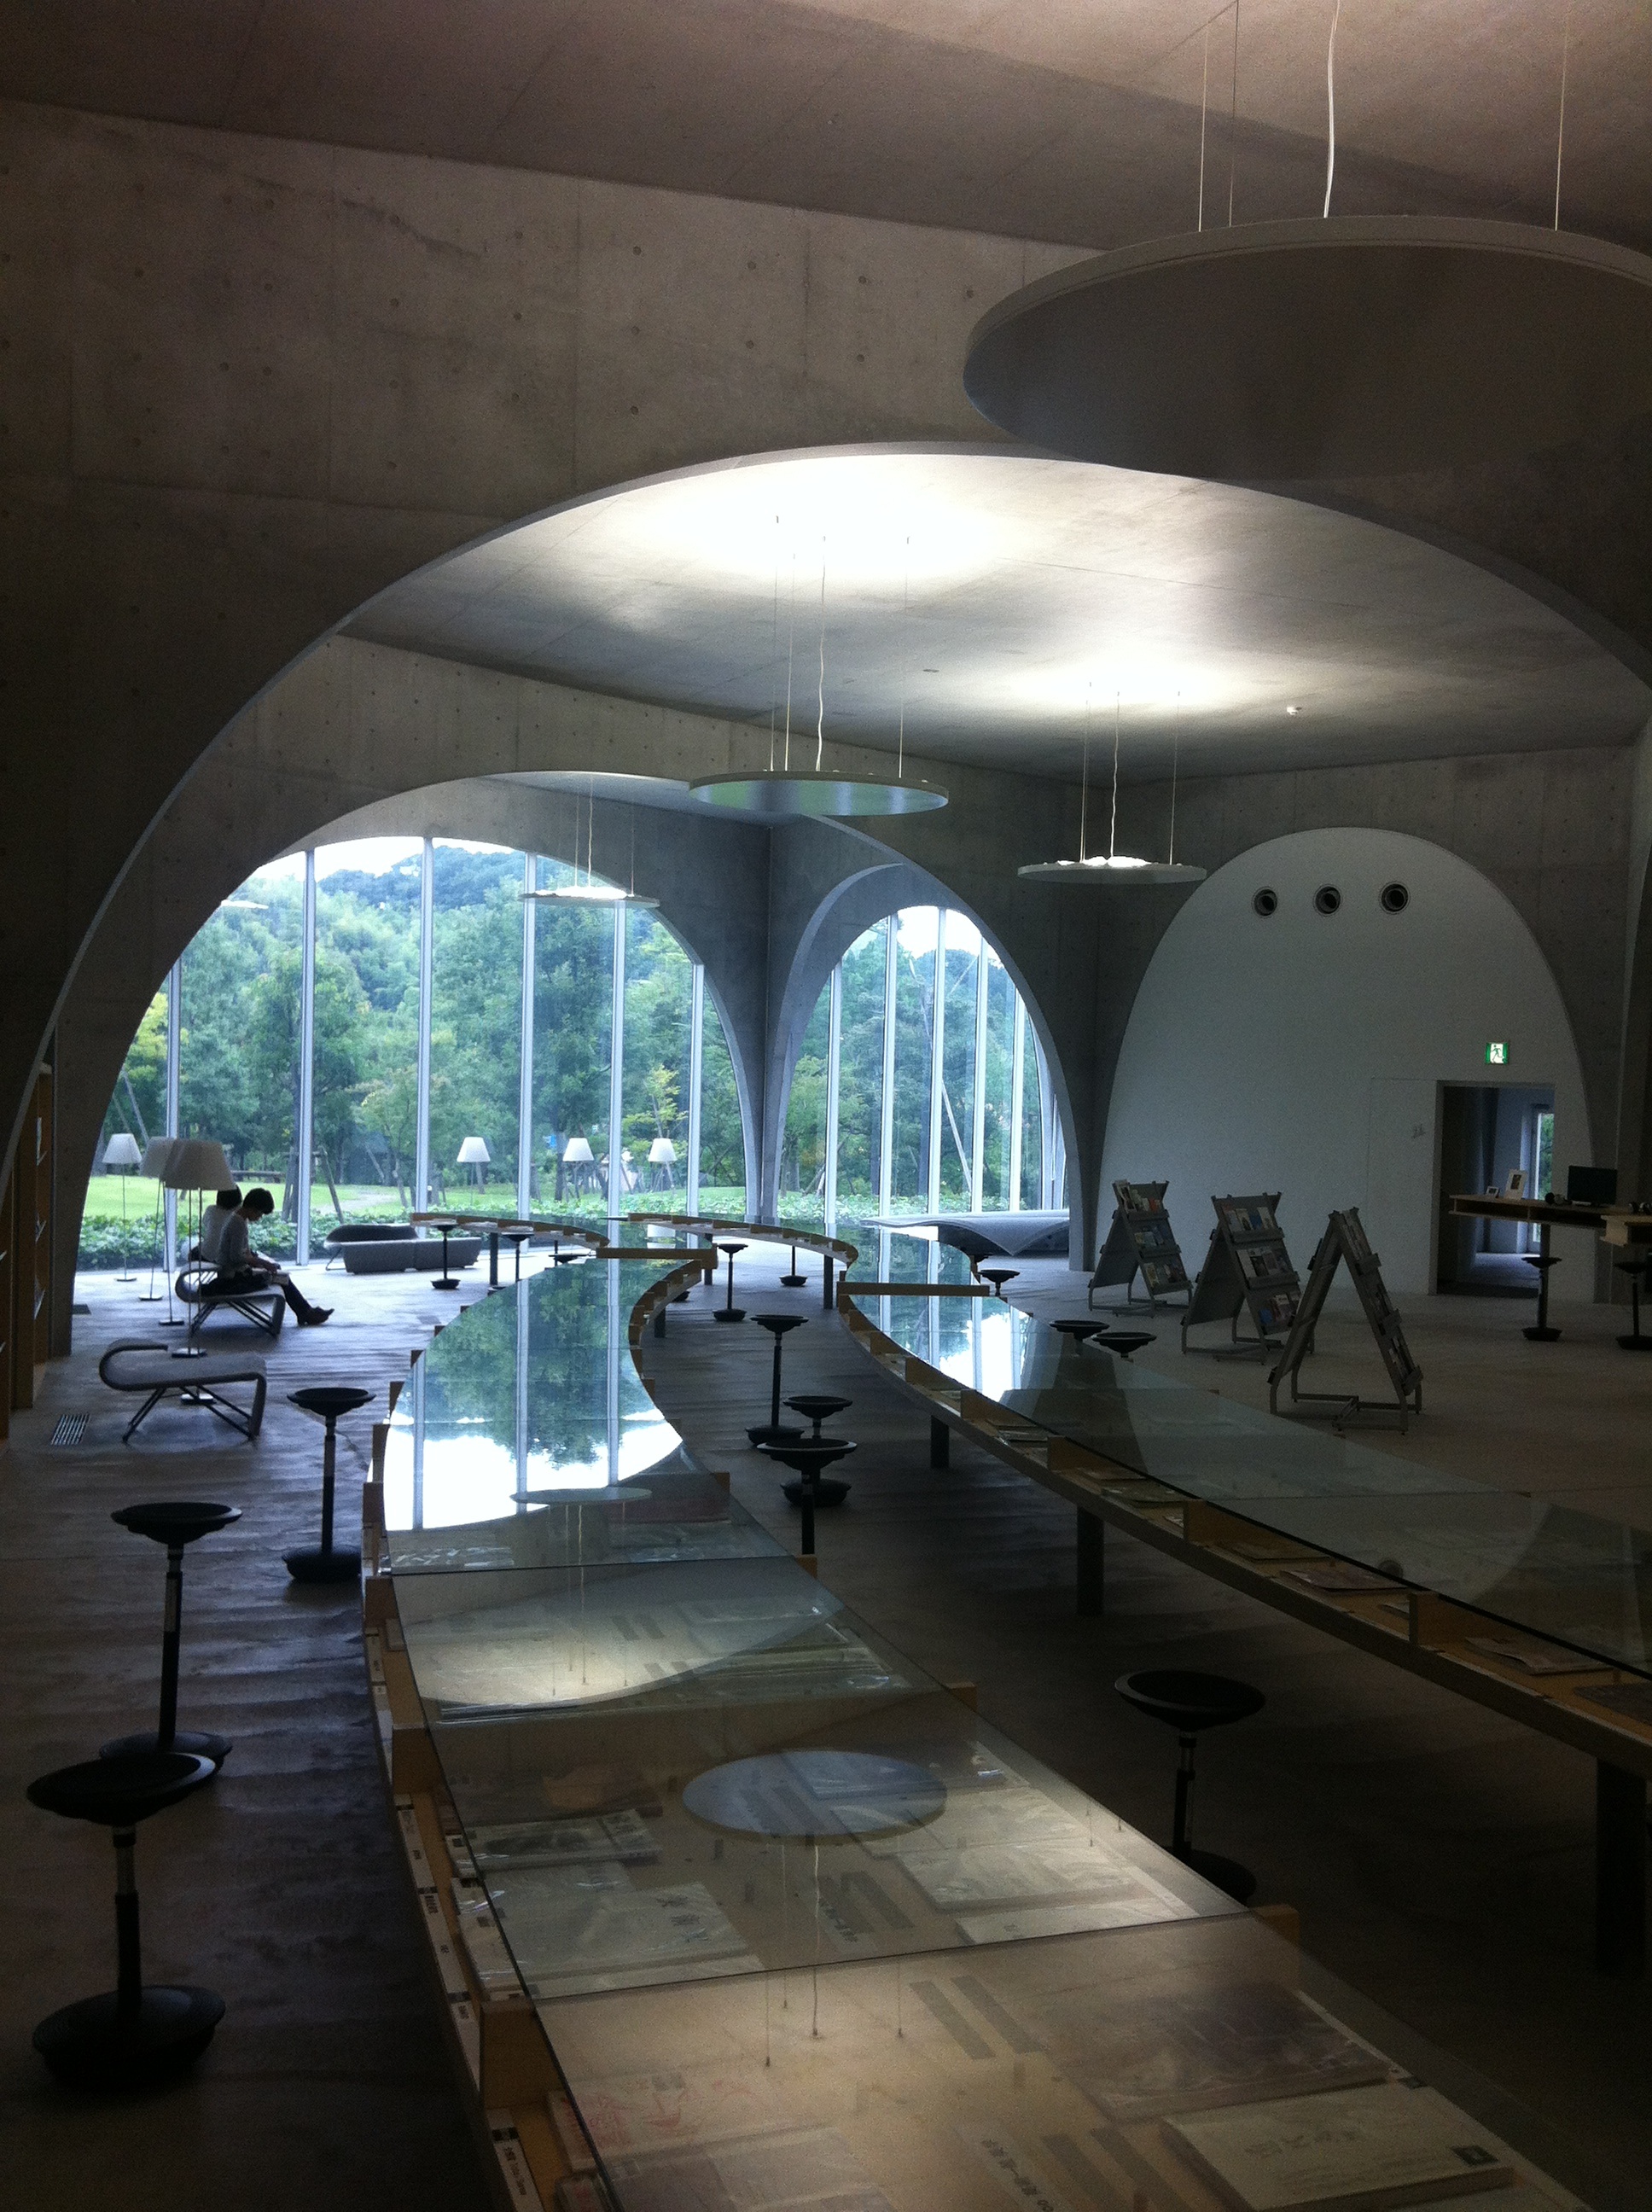
architecture, building, arch, museum, lighting, interior design, modern architecture, library, tourist attraction, shape, daylighting